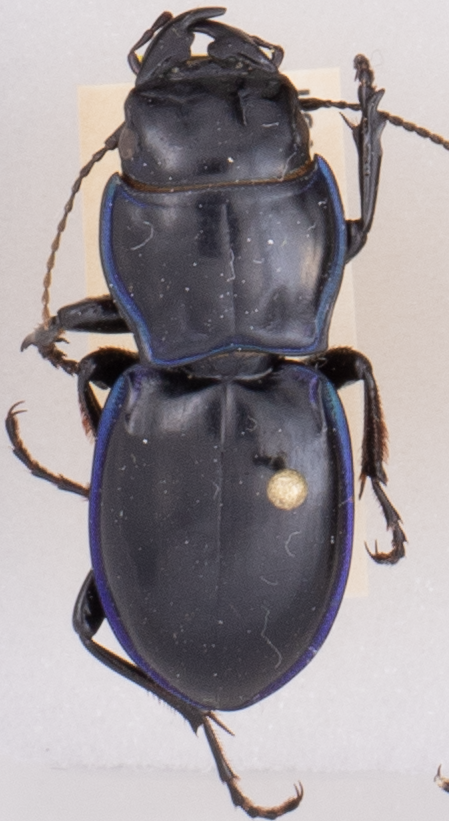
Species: Pasimachus elongatus
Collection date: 2019-07-29
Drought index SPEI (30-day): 0.39
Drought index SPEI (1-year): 1.69
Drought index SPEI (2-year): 0.9